Fountain

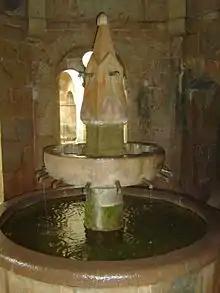
Lavabo at Le Thoronet Abbey, Provence, (12th century)

The Ancient Romans built an extensive system of aqueducts from mountain rivers and lakes to provide water for the fountains and baths of Rome. The Roman engineers used lead pipes instead of bronze to distribute the water throughout the city. The excavations at Pompeii, which revealed the city as it was when it was destroyed by Mount Vesuvius in 79 AD, uncovered free-standing fountains and basins placed at intervals along city streets, fed by siphoning water upwards from lead pipes under the street. The excavations of Pompeii also showed that the homes of wealthy Romans often had a small fountain in the atrium, or interior courtyard, with water coming from the city water supply and spouting into a small bowl or basin.